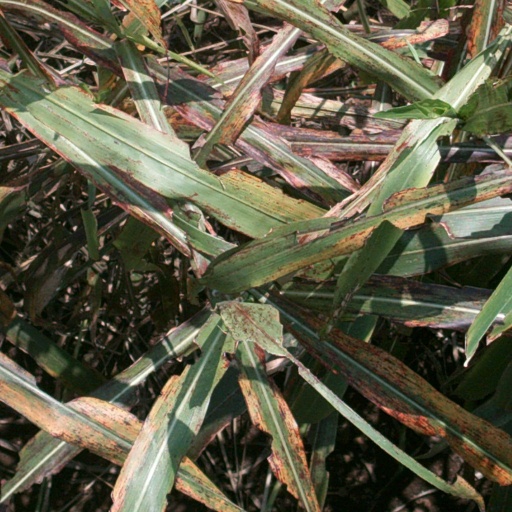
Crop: sorghum